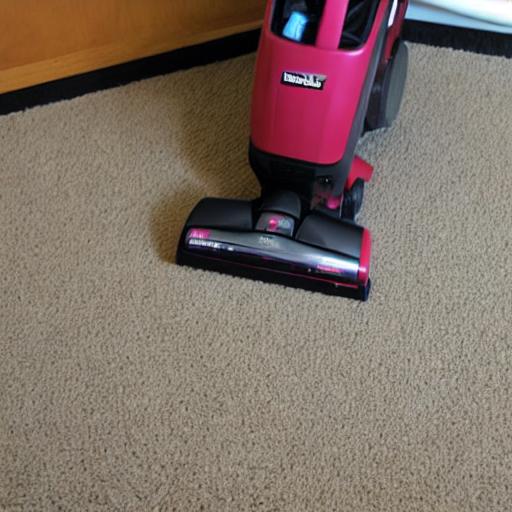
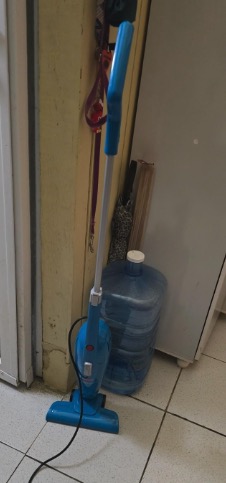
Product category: items_vacuum
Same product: no